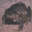
Label: frog